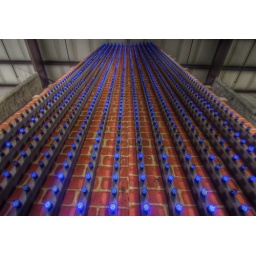
A wall of blue LEDs that can scroll messages, built for the side of a building in London